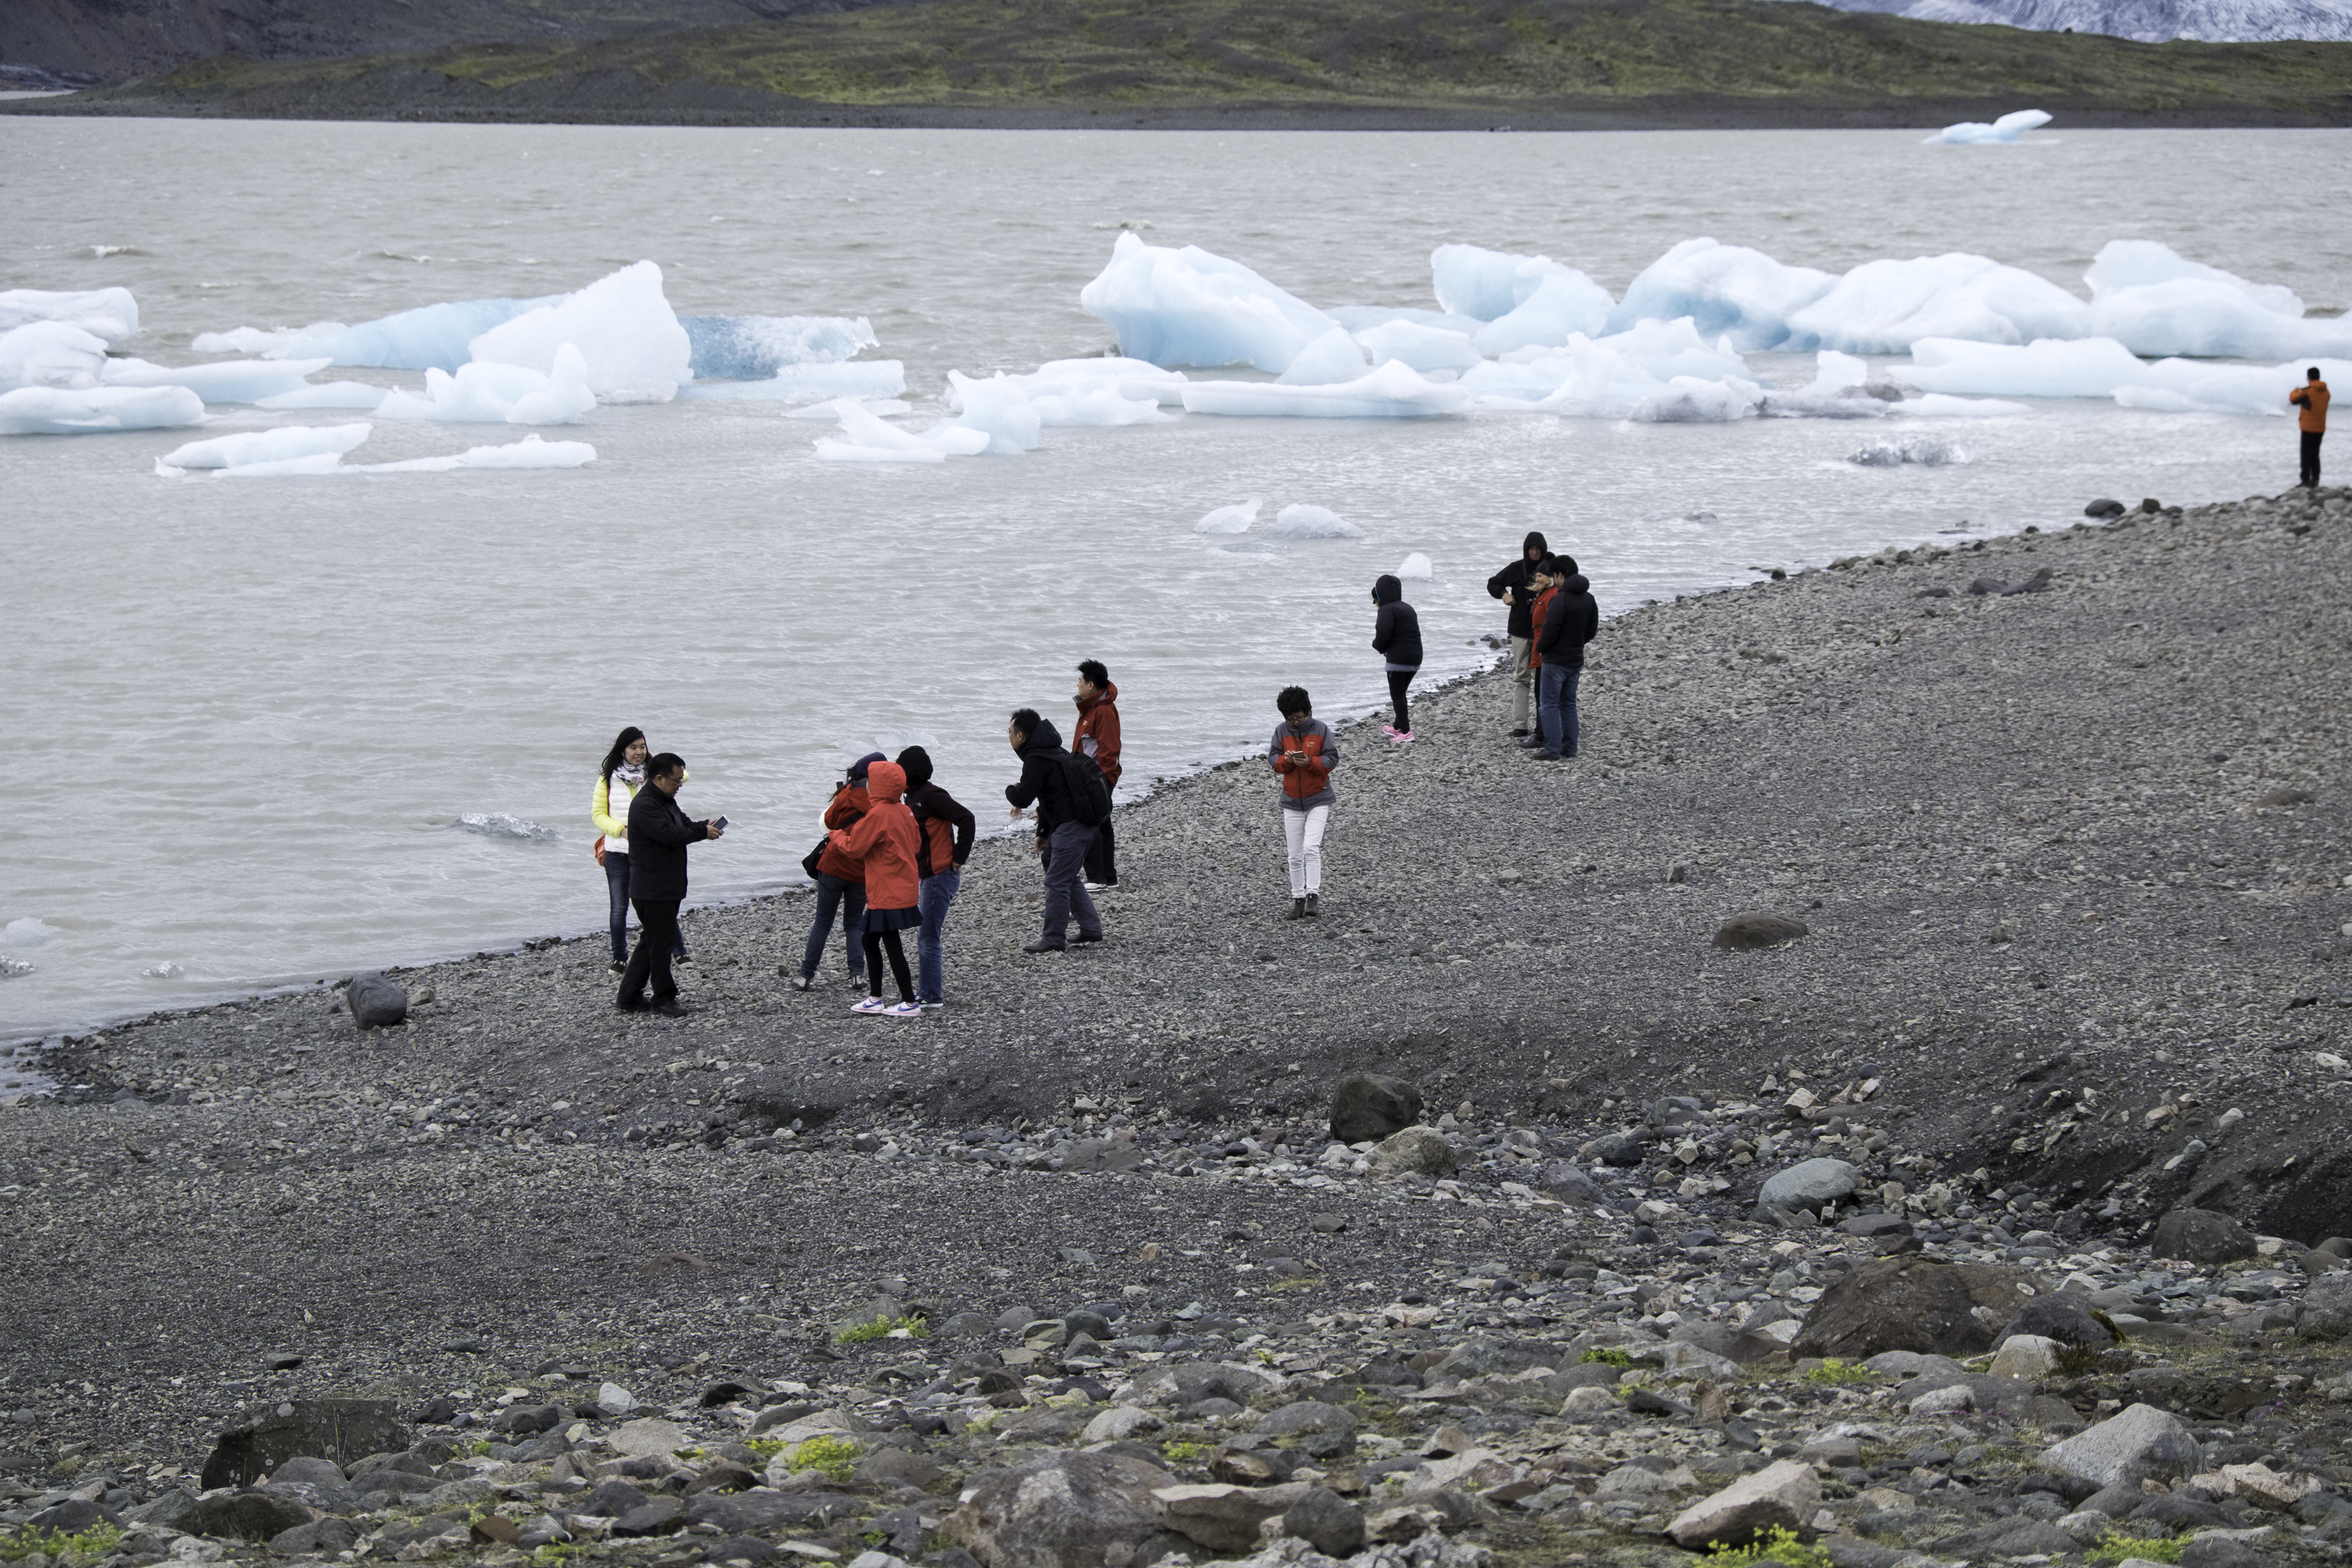
beach, sea, coast, ocean, walking, shore, travel, cliff, fujifilm, ice, glacier, lagoon, bay, iceland, terrain, is, fuji, fujixt1, fujix, east, fjalls rl nglacierlagoon, fjalls rl n